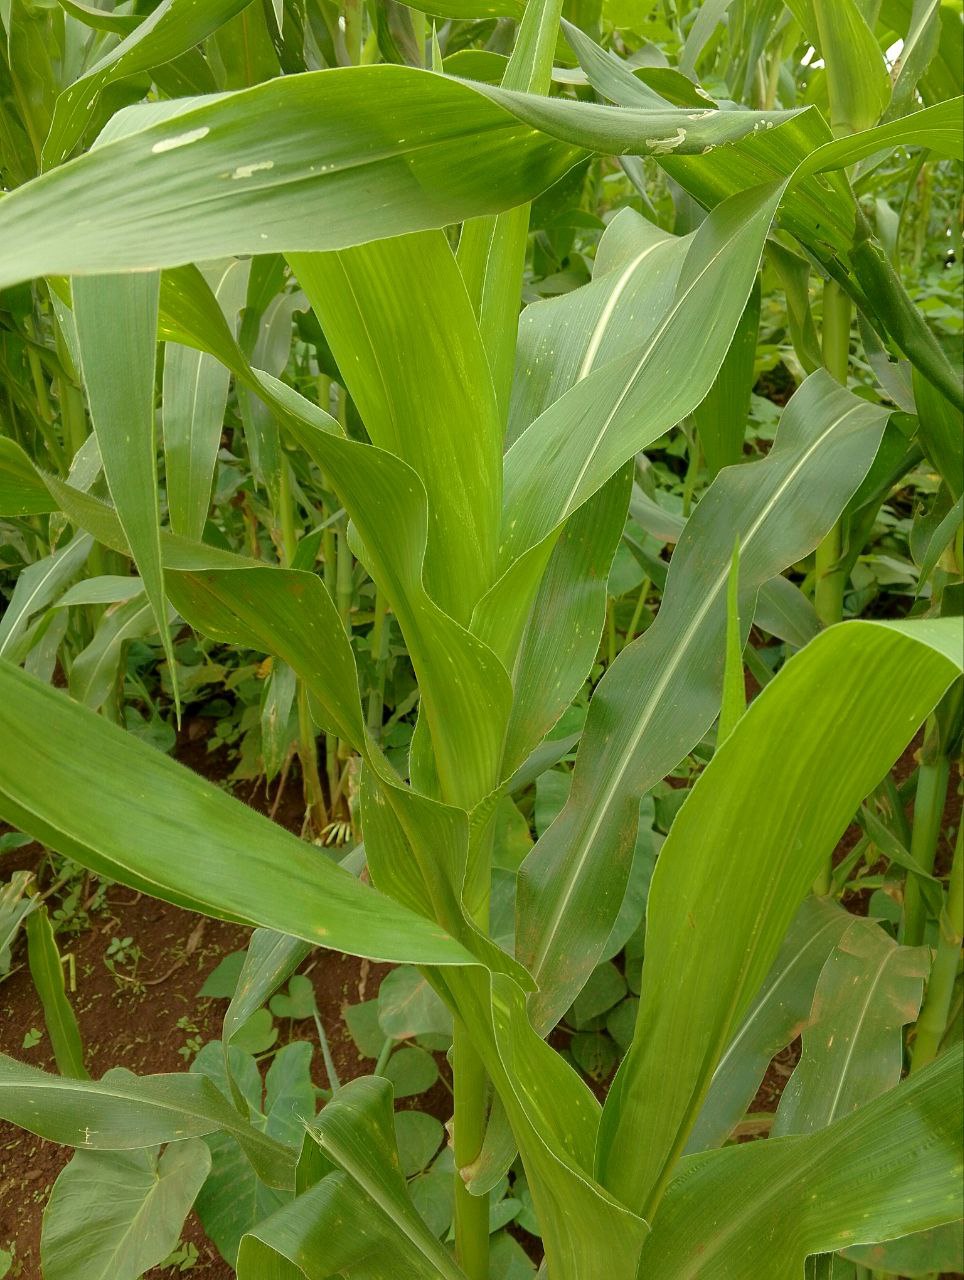
Label: spodoptera_frugiperda